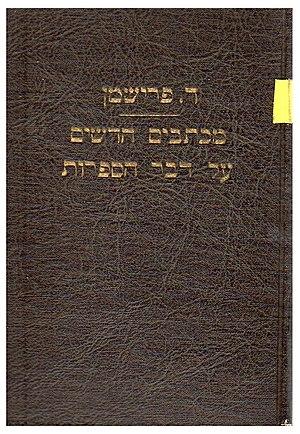
David Frischmann, également connu sous la forme David Frishman né le 31 décembre 1859 en Pologne et décédé le 4 août 1922 à Berlin, est un poète, essayiste, conteur, critique et journaliste, un des premiers écrivains majeurs de la littérature hébraïque moderne.